Answer in natural language. How many DiningTables are visible in the scene? Choose between the following options: 3, 0, 2, 4 or 1
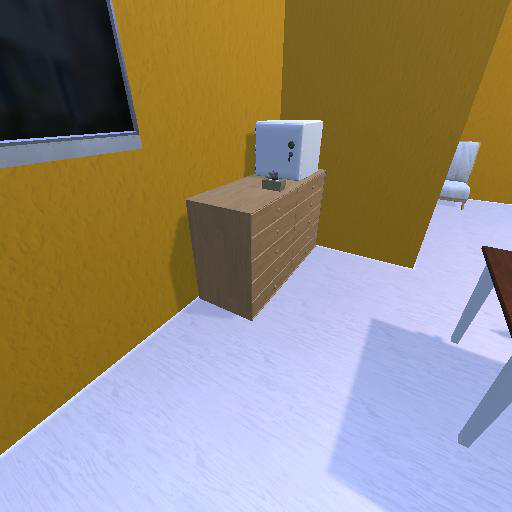
<answer>1</answer>